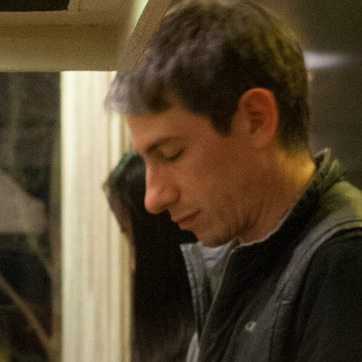
Material: skin